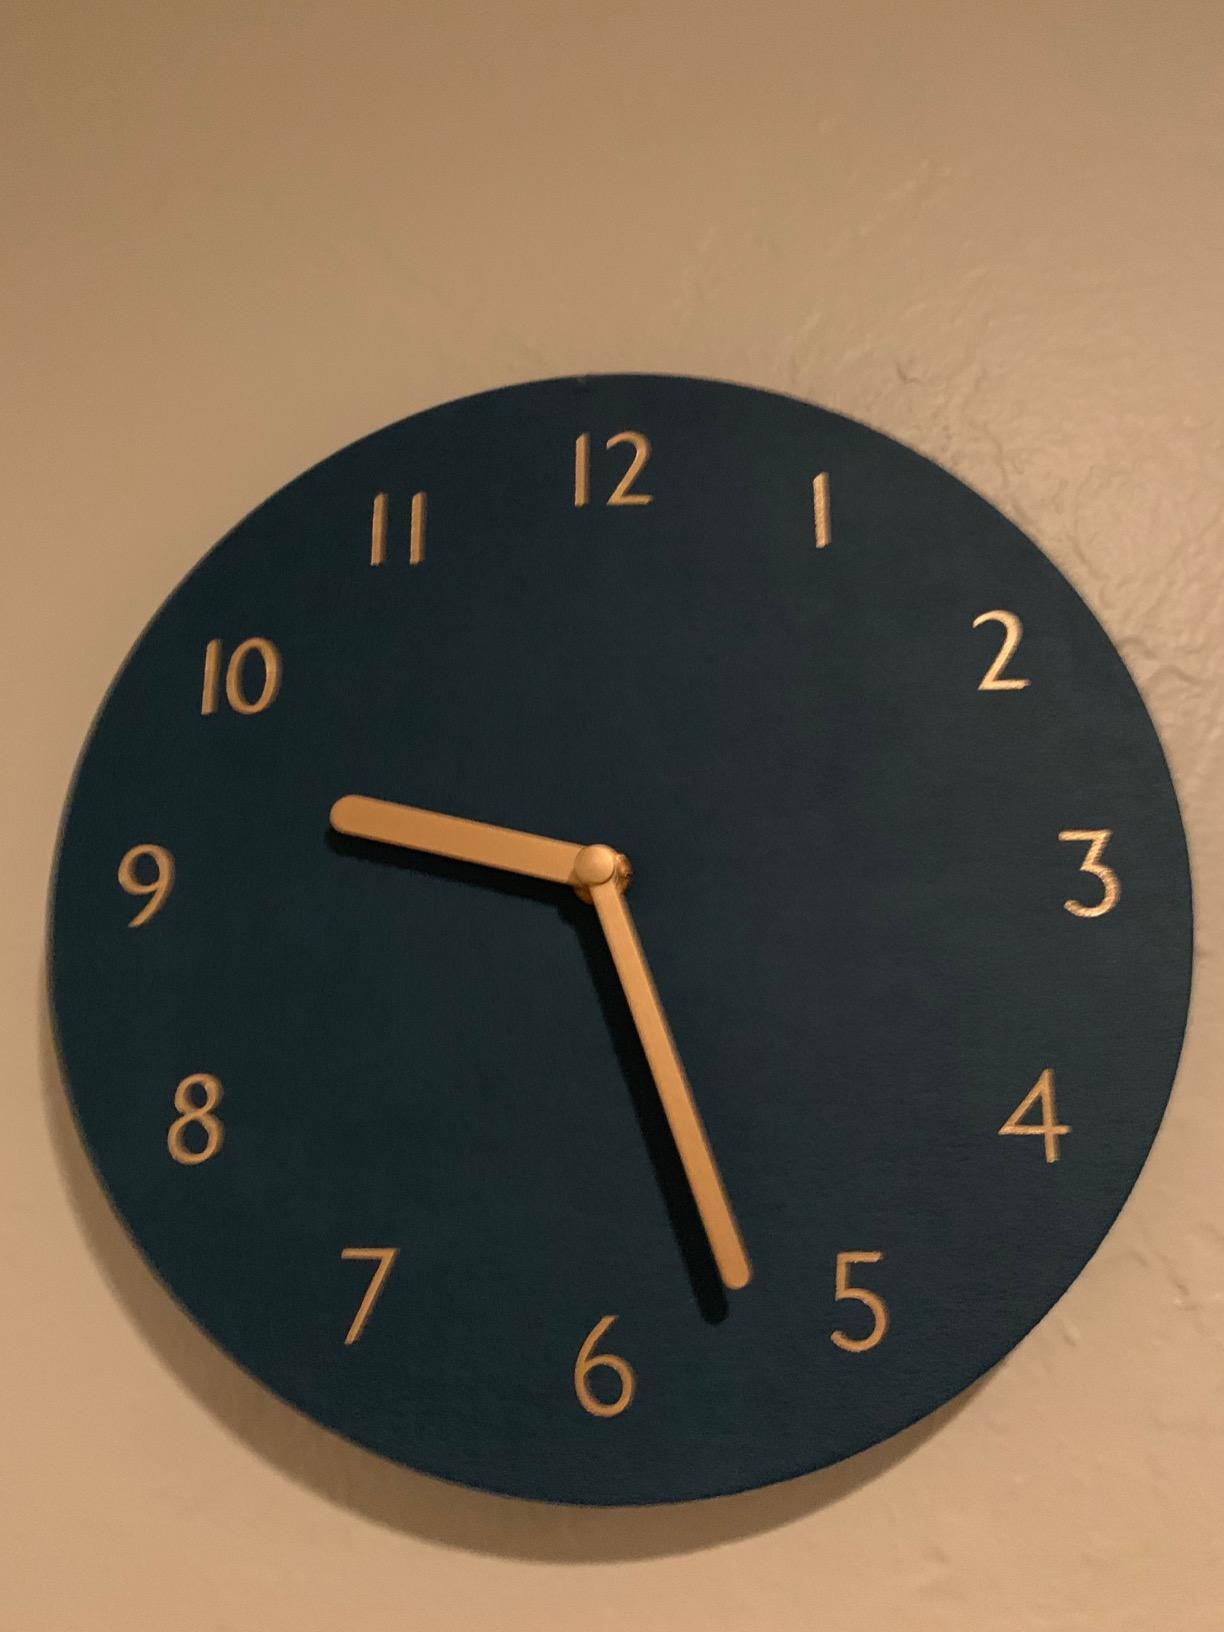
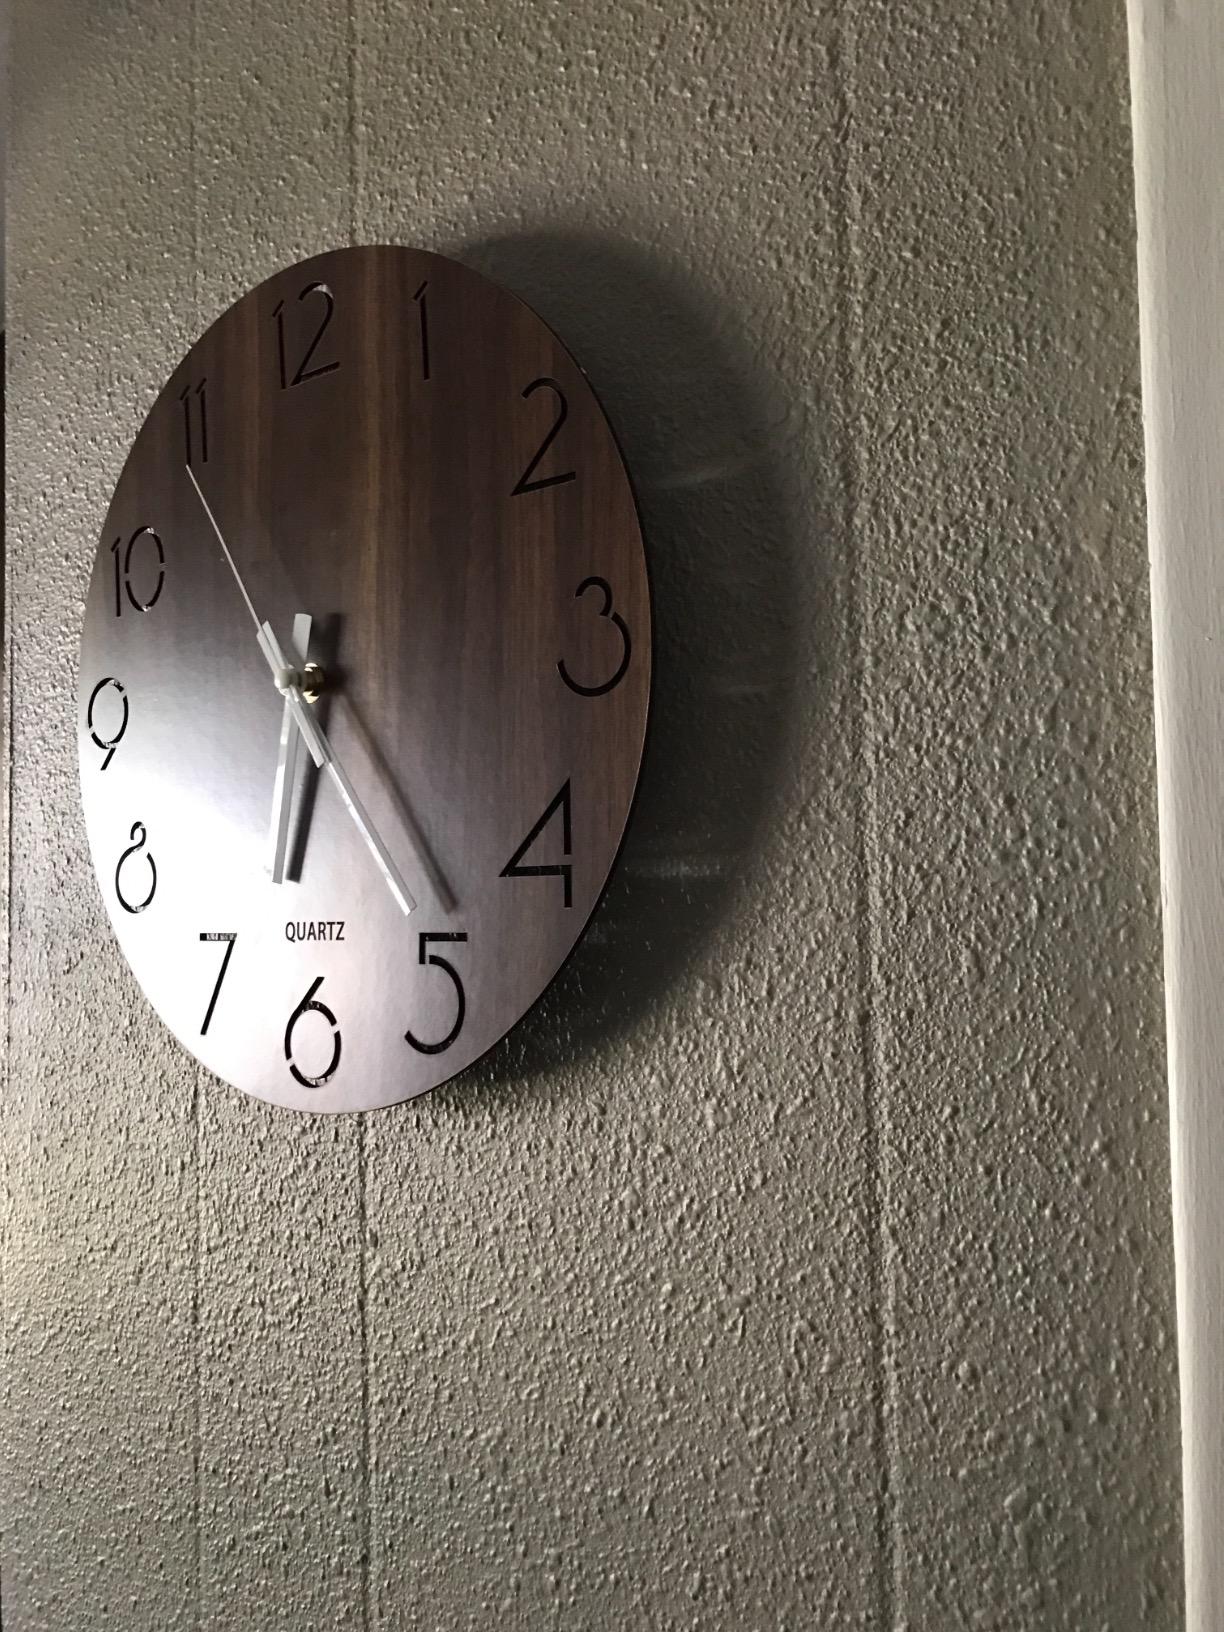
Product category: clock
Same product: no